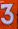
Number: 3